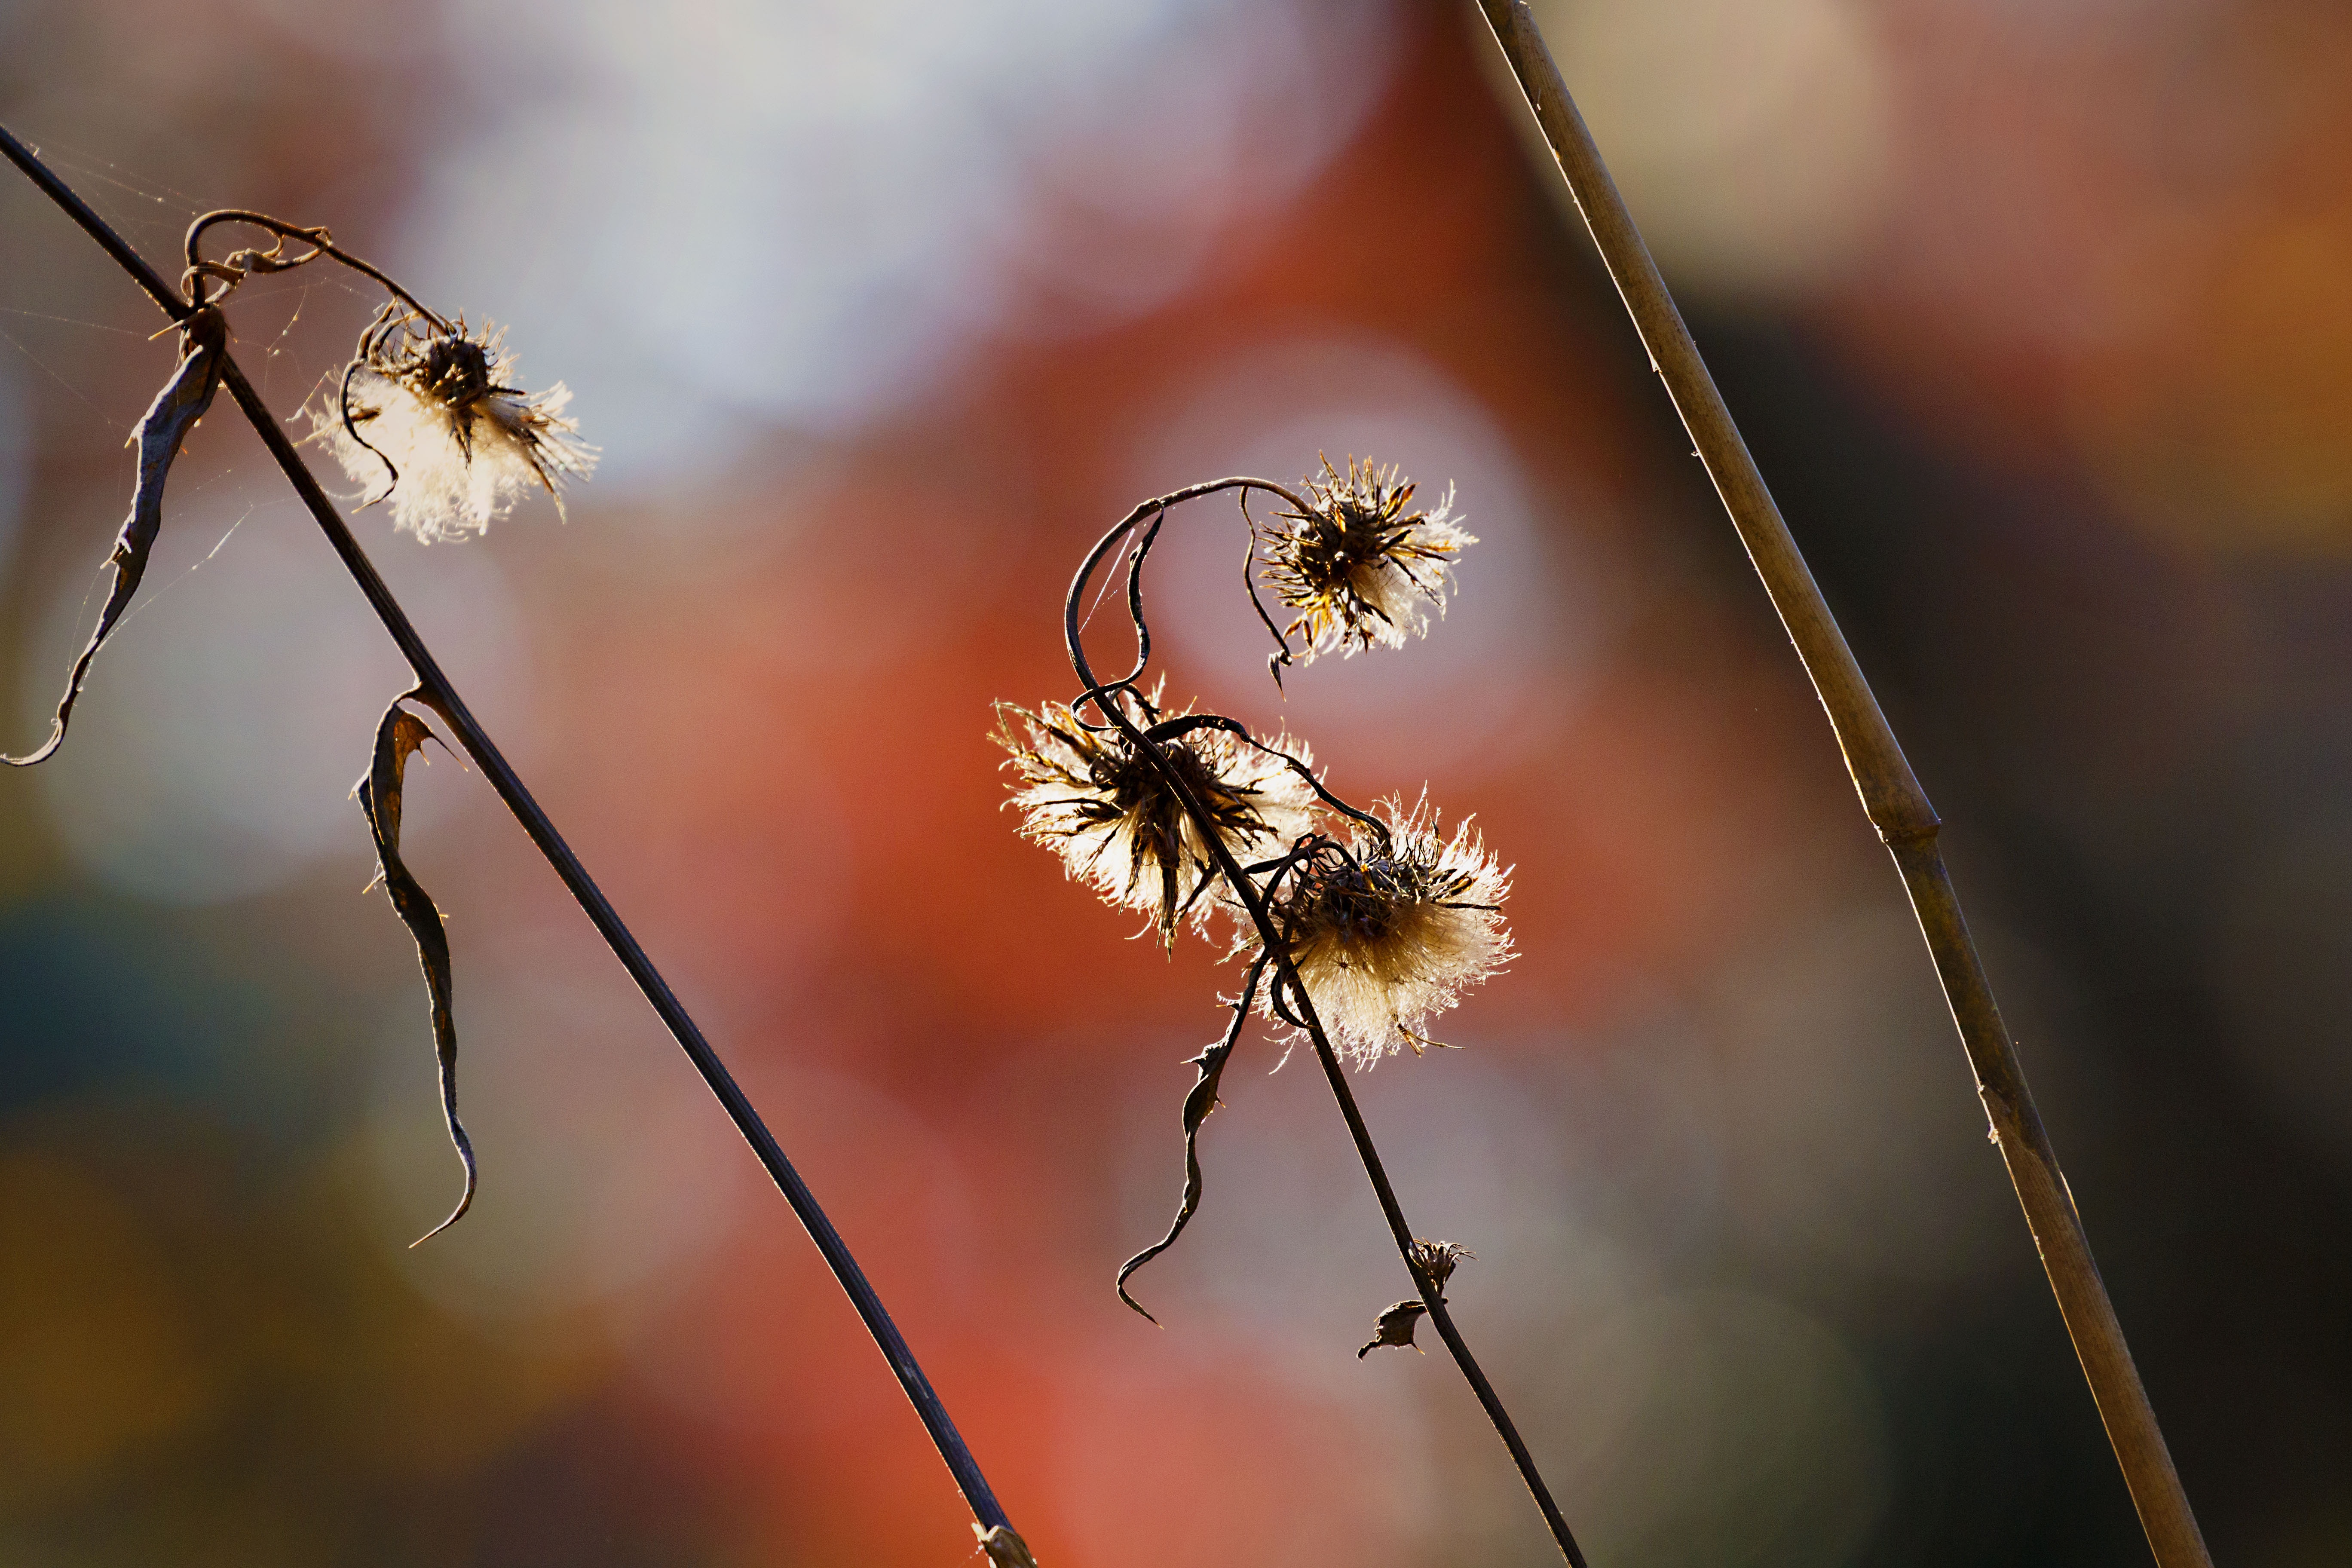
landscape, nature, branch, plant, photography, leaf, flower, insect, natural, autumn, japan, flora, fauna, invertebrate, twig, close up, fall of japan, macro photography, plant stem